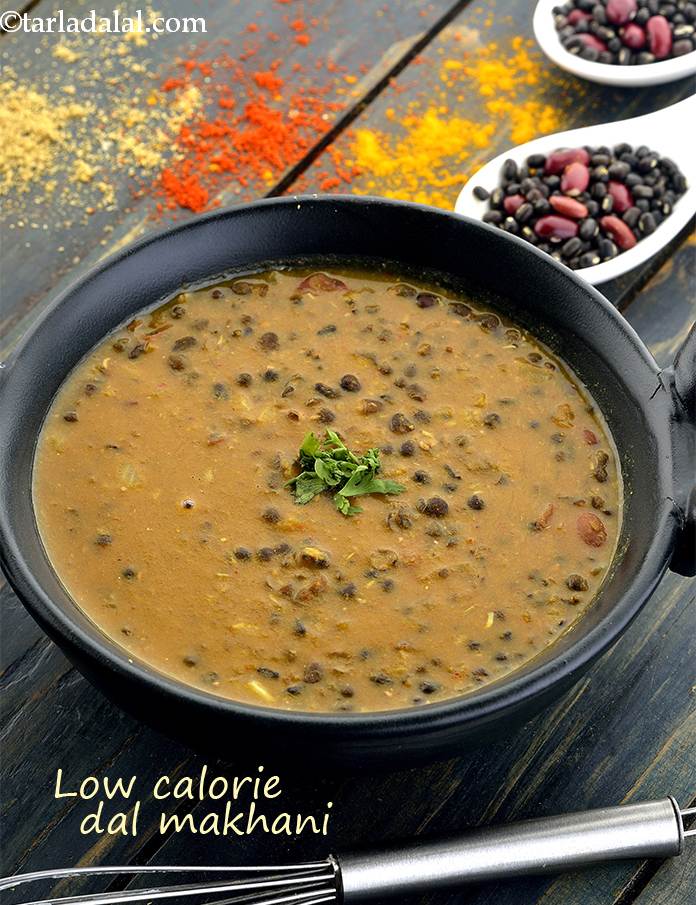
Dish: dal_makhani